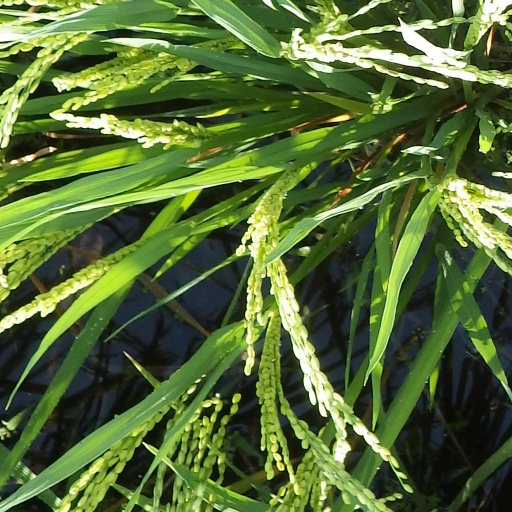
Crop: rice